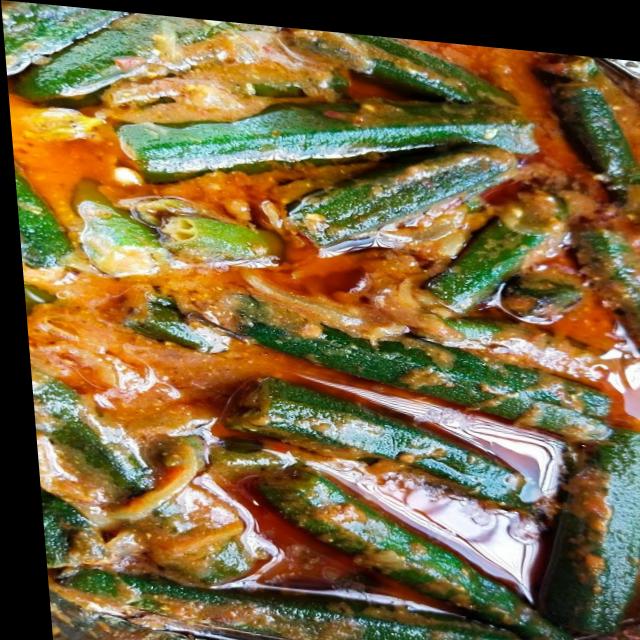
Dish: bhindi_masala